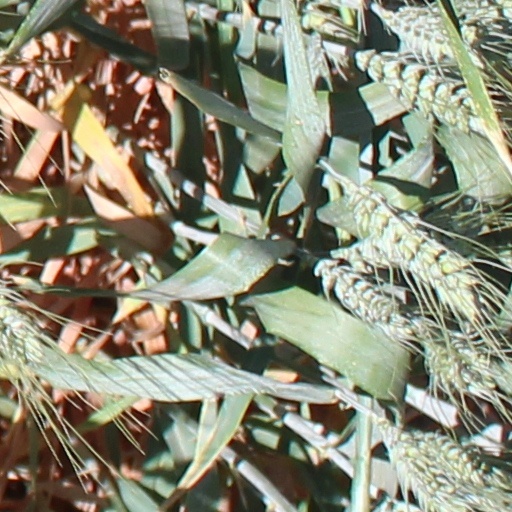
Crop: wheat